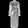
Label: Coat